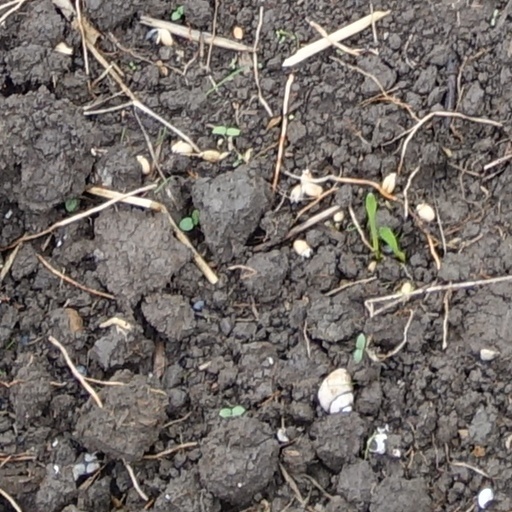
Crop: wheat